Andrew Stevens

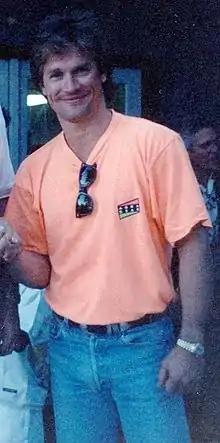
Stevens in 1981

Andrew Stevens (born Herman Andrew Stephens; June 10, 1955) is an American executive, film producer, director and actor.